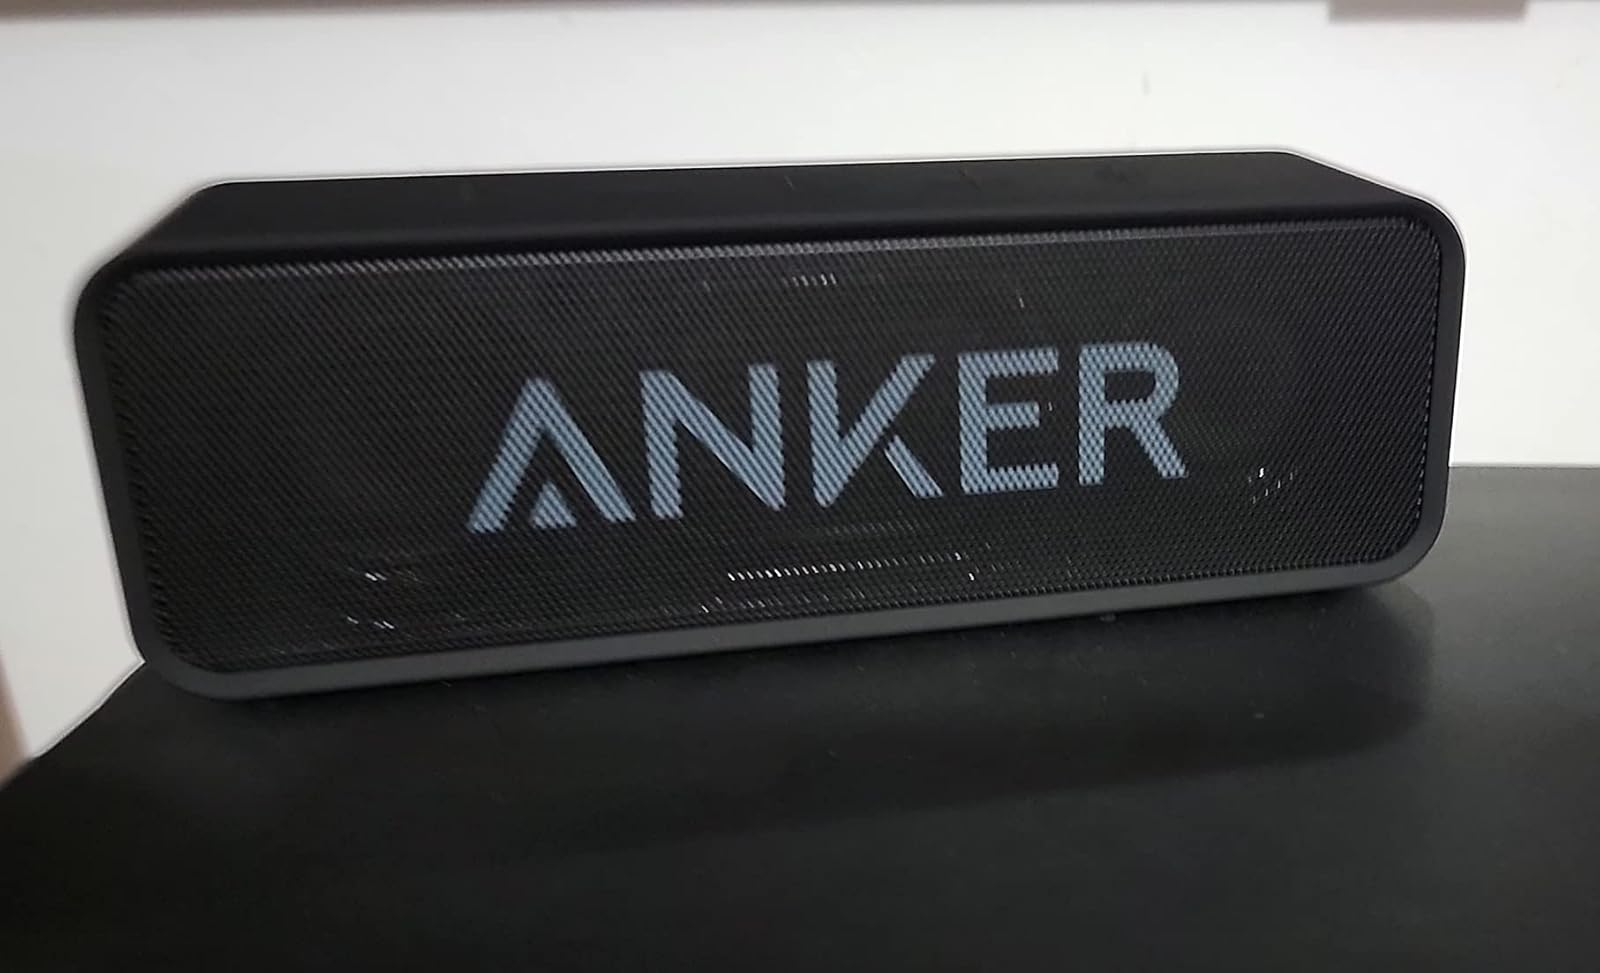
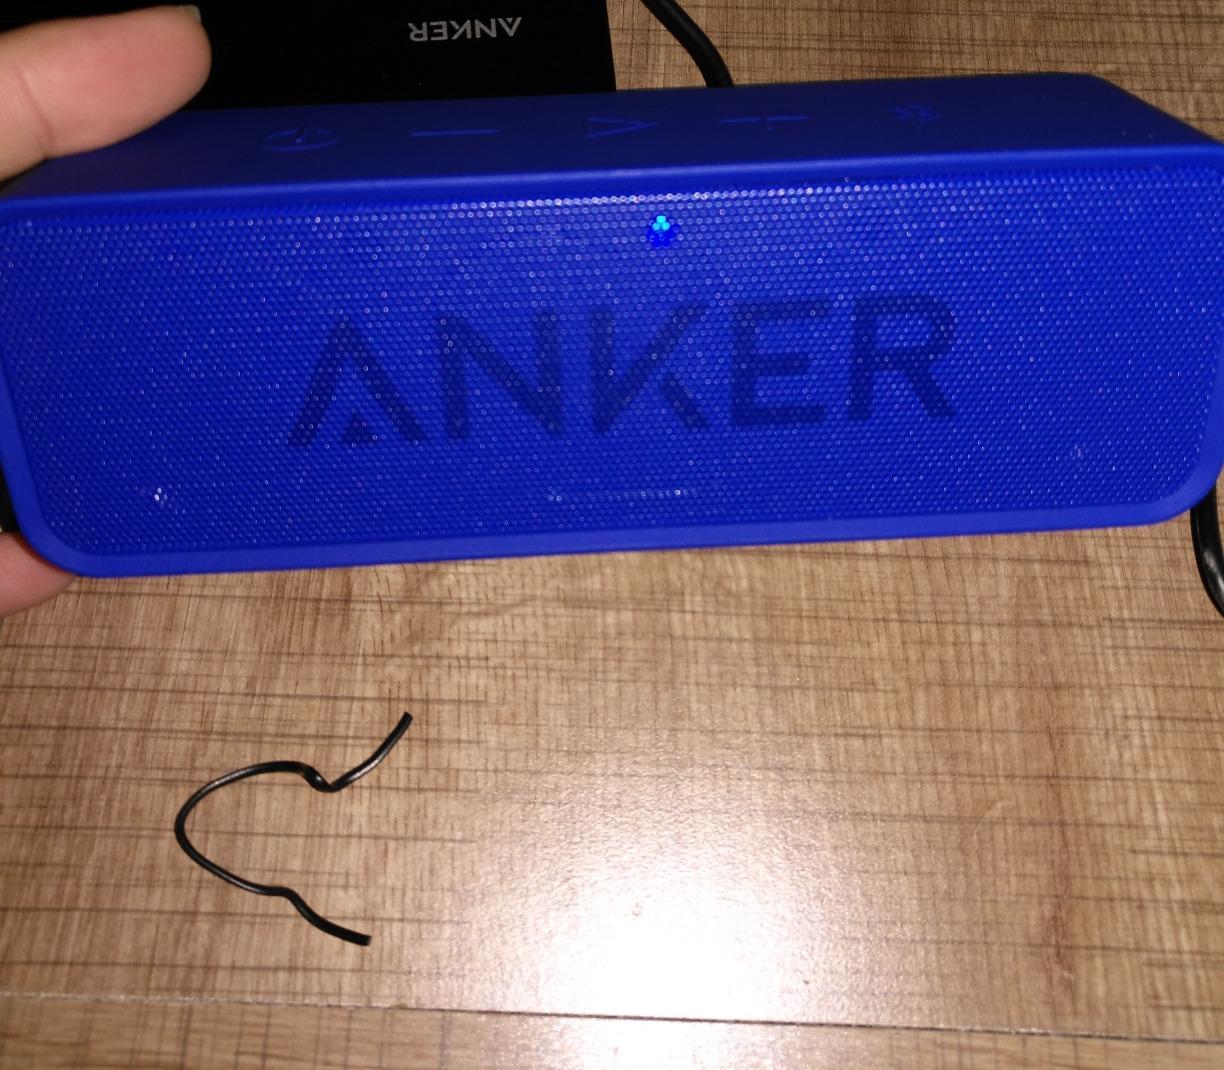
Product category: speaker
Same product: no